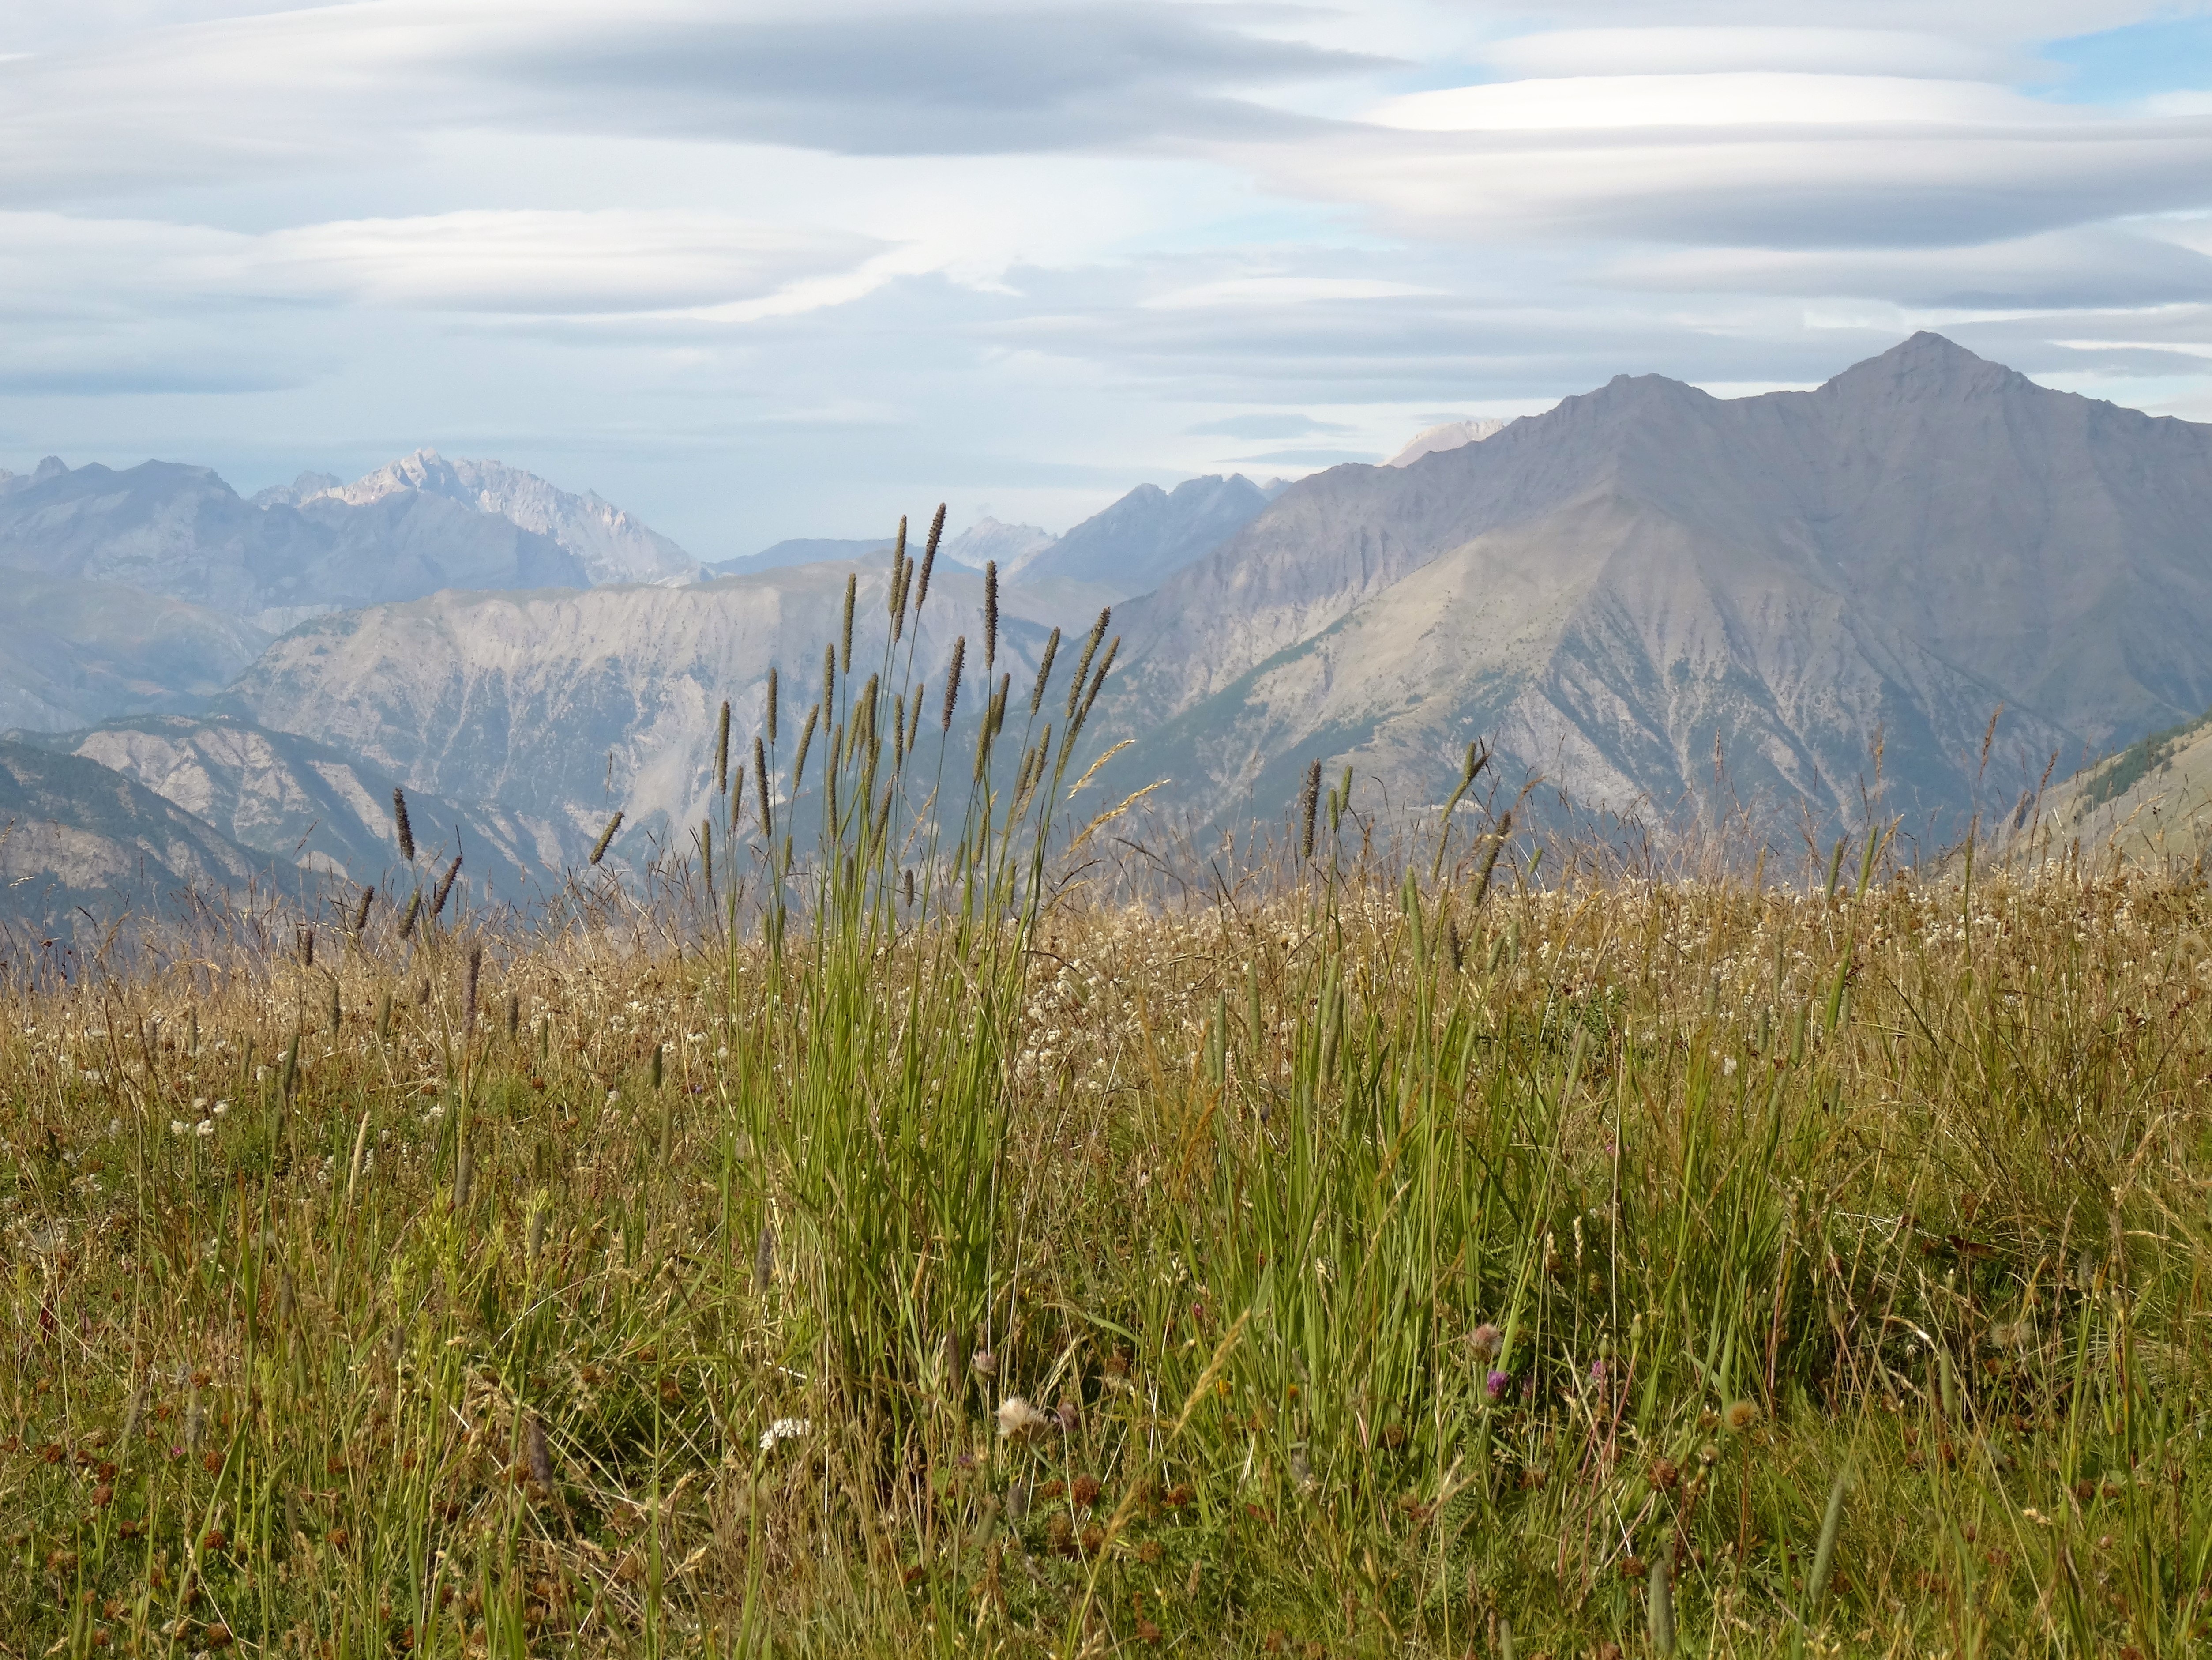
landscape, nature, grass, wilderness, mountain, field, meadow, prairie, hill, valley, mountain range, pasture, ridge, plain, wildflower, grassland, plateau, fell, habitat, ecosystem, tundra, steppe, rural area, landform, barcelonette, southern alps, mountain scenery, crazy herbs, natural environment, geographical feature, atmospheric phenomenon, grass family, mountainous landforms